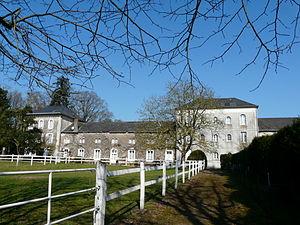
Partie ouest de l'ancienne école d'agriculture de Grandjouan
Nozay est une commune de l'Ouest de la France, dans le département de la Loire-Atlantique, en région Pays de la Loire. Avant la Révolution, elle faisait partie de la Bretagne historique et de la circonscription ecclésiastique et civile dite archidiaconé de la Mée.